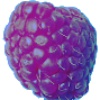
Label: Raspberry 1